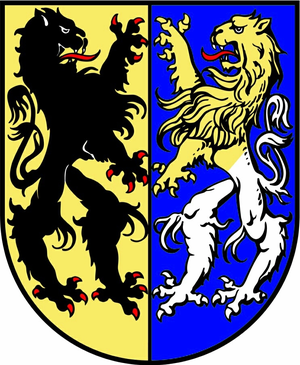
Markkleeberg est une ville de Saxe, située dans l'arrondissement de Leipzig, dans le district de Leipzig.